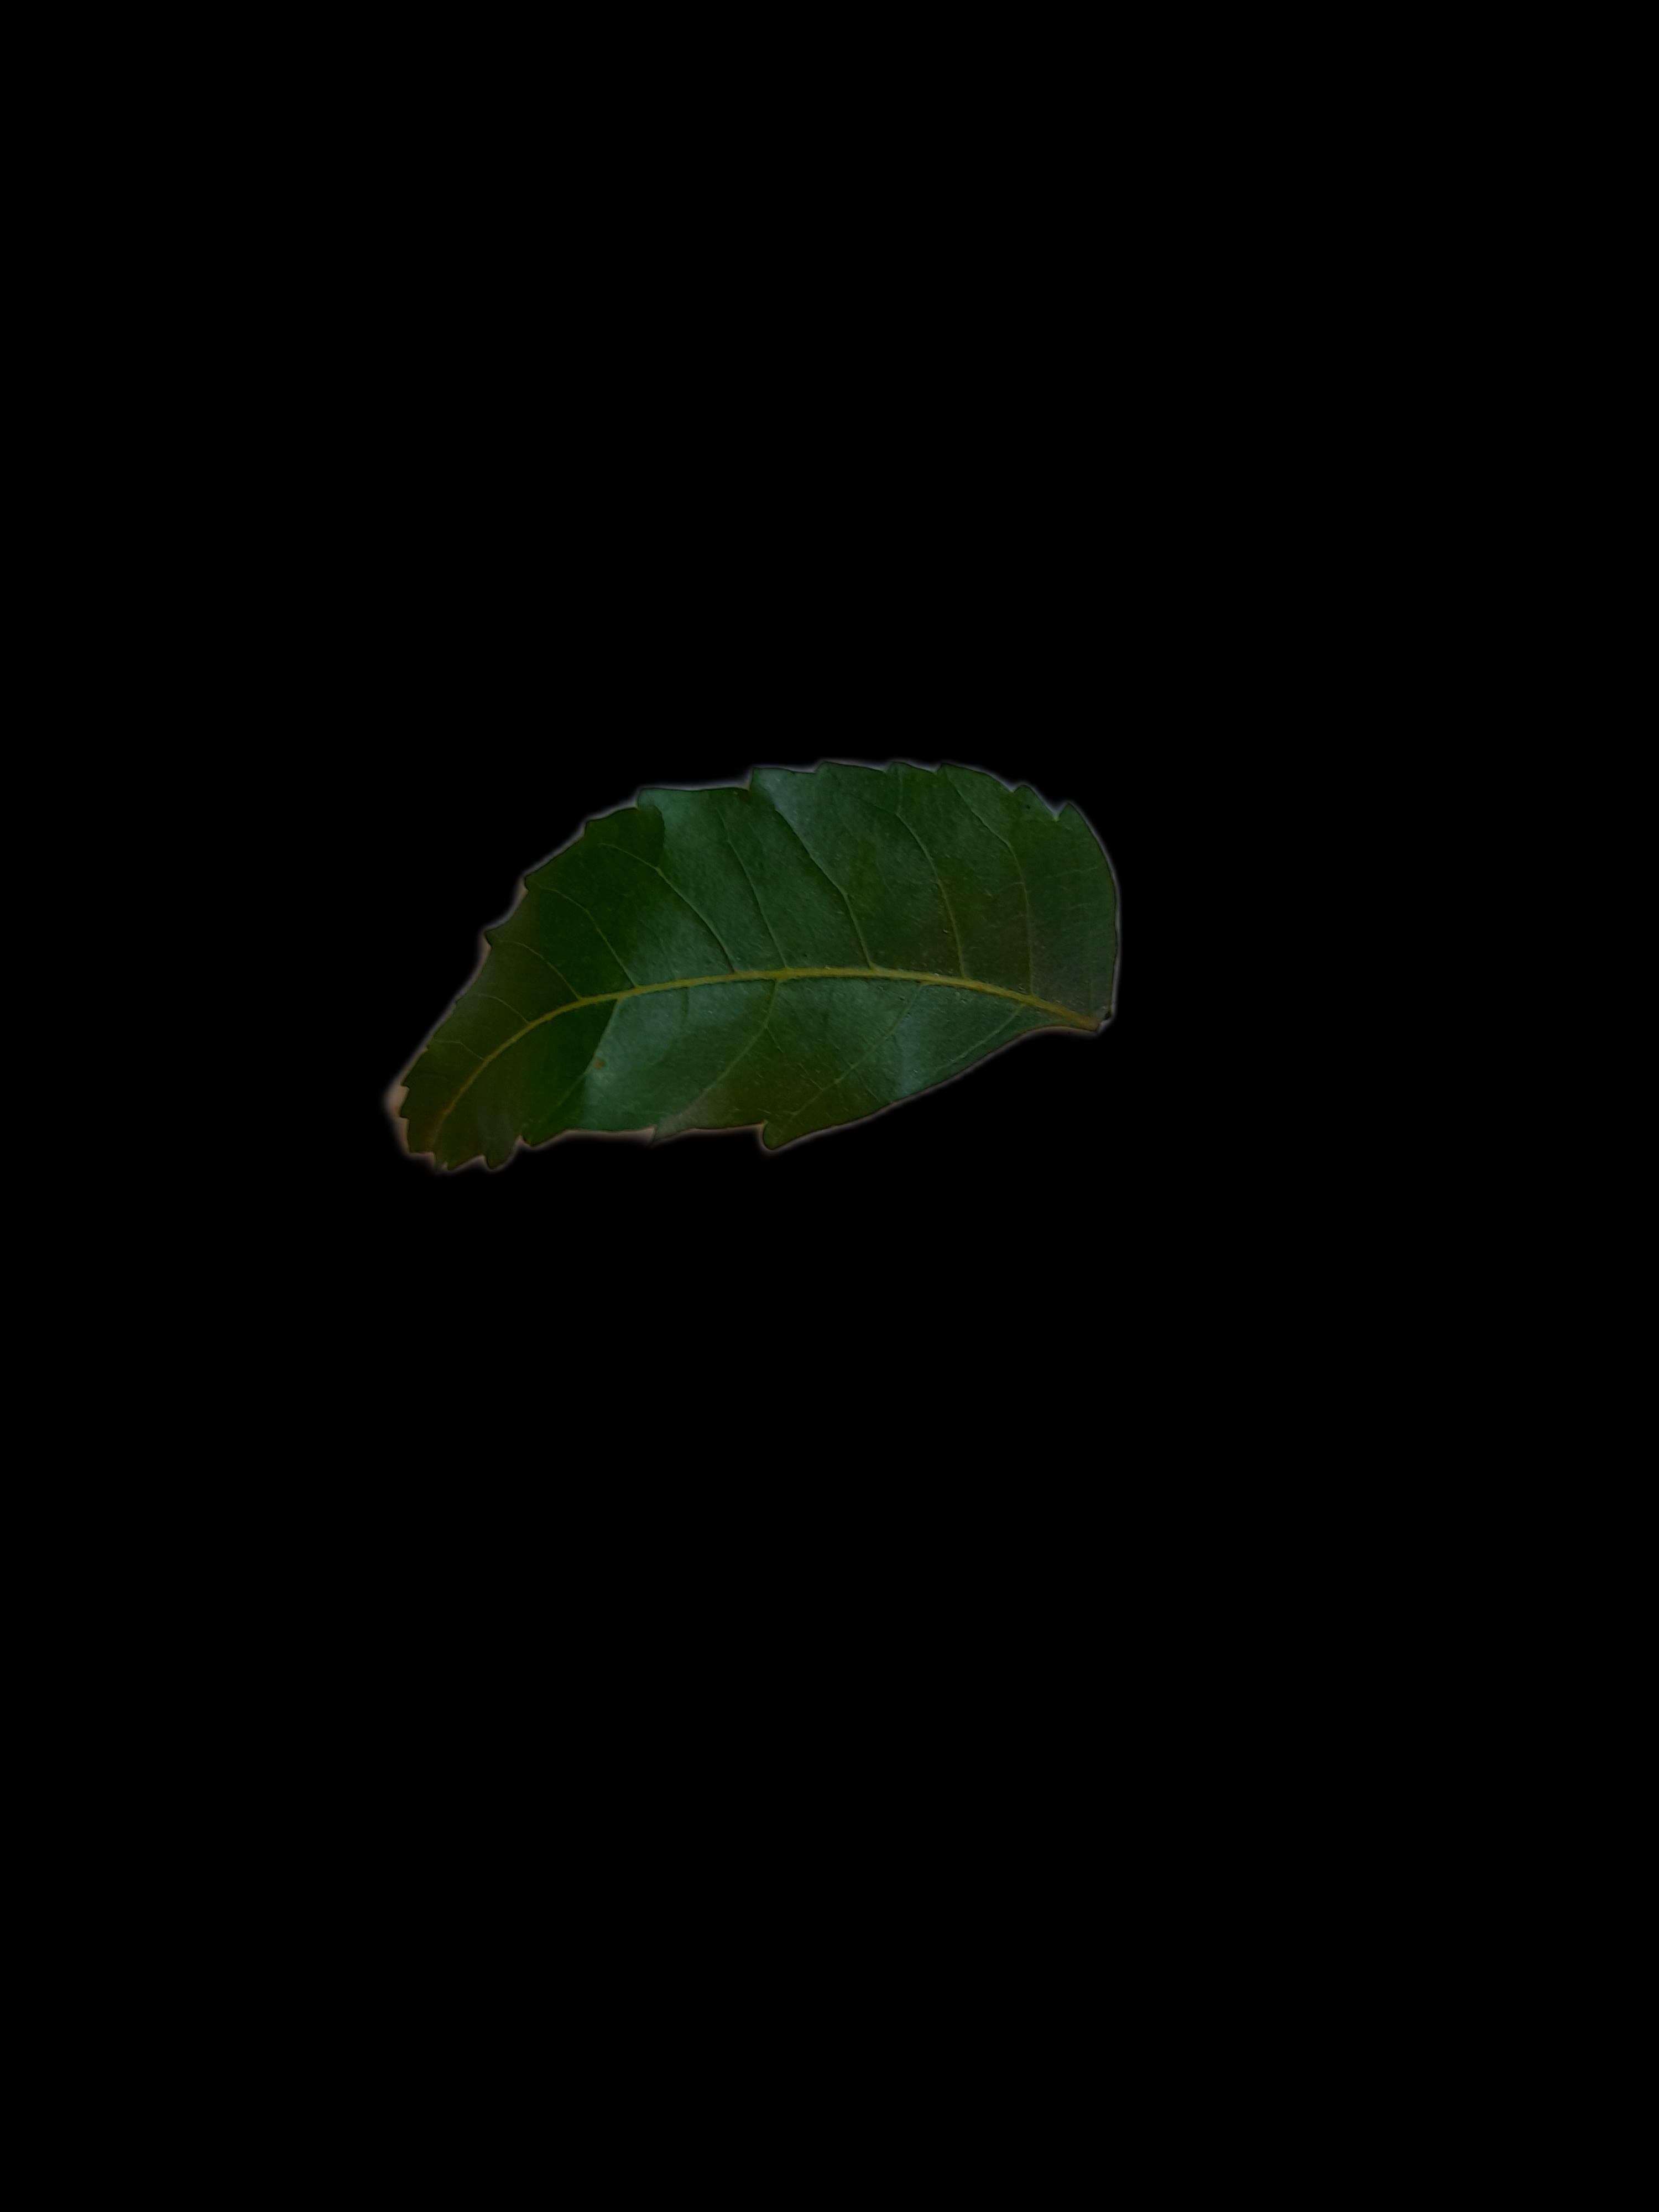
Plant: Neem